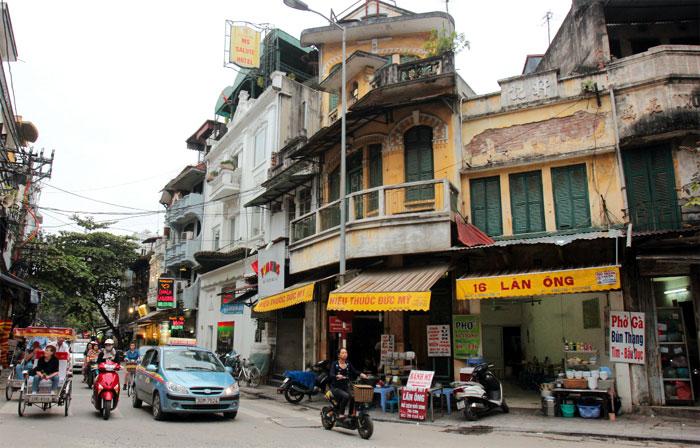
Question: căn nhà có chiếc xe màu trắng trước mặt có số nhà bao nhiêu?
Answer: căn nhà có số nhà 16